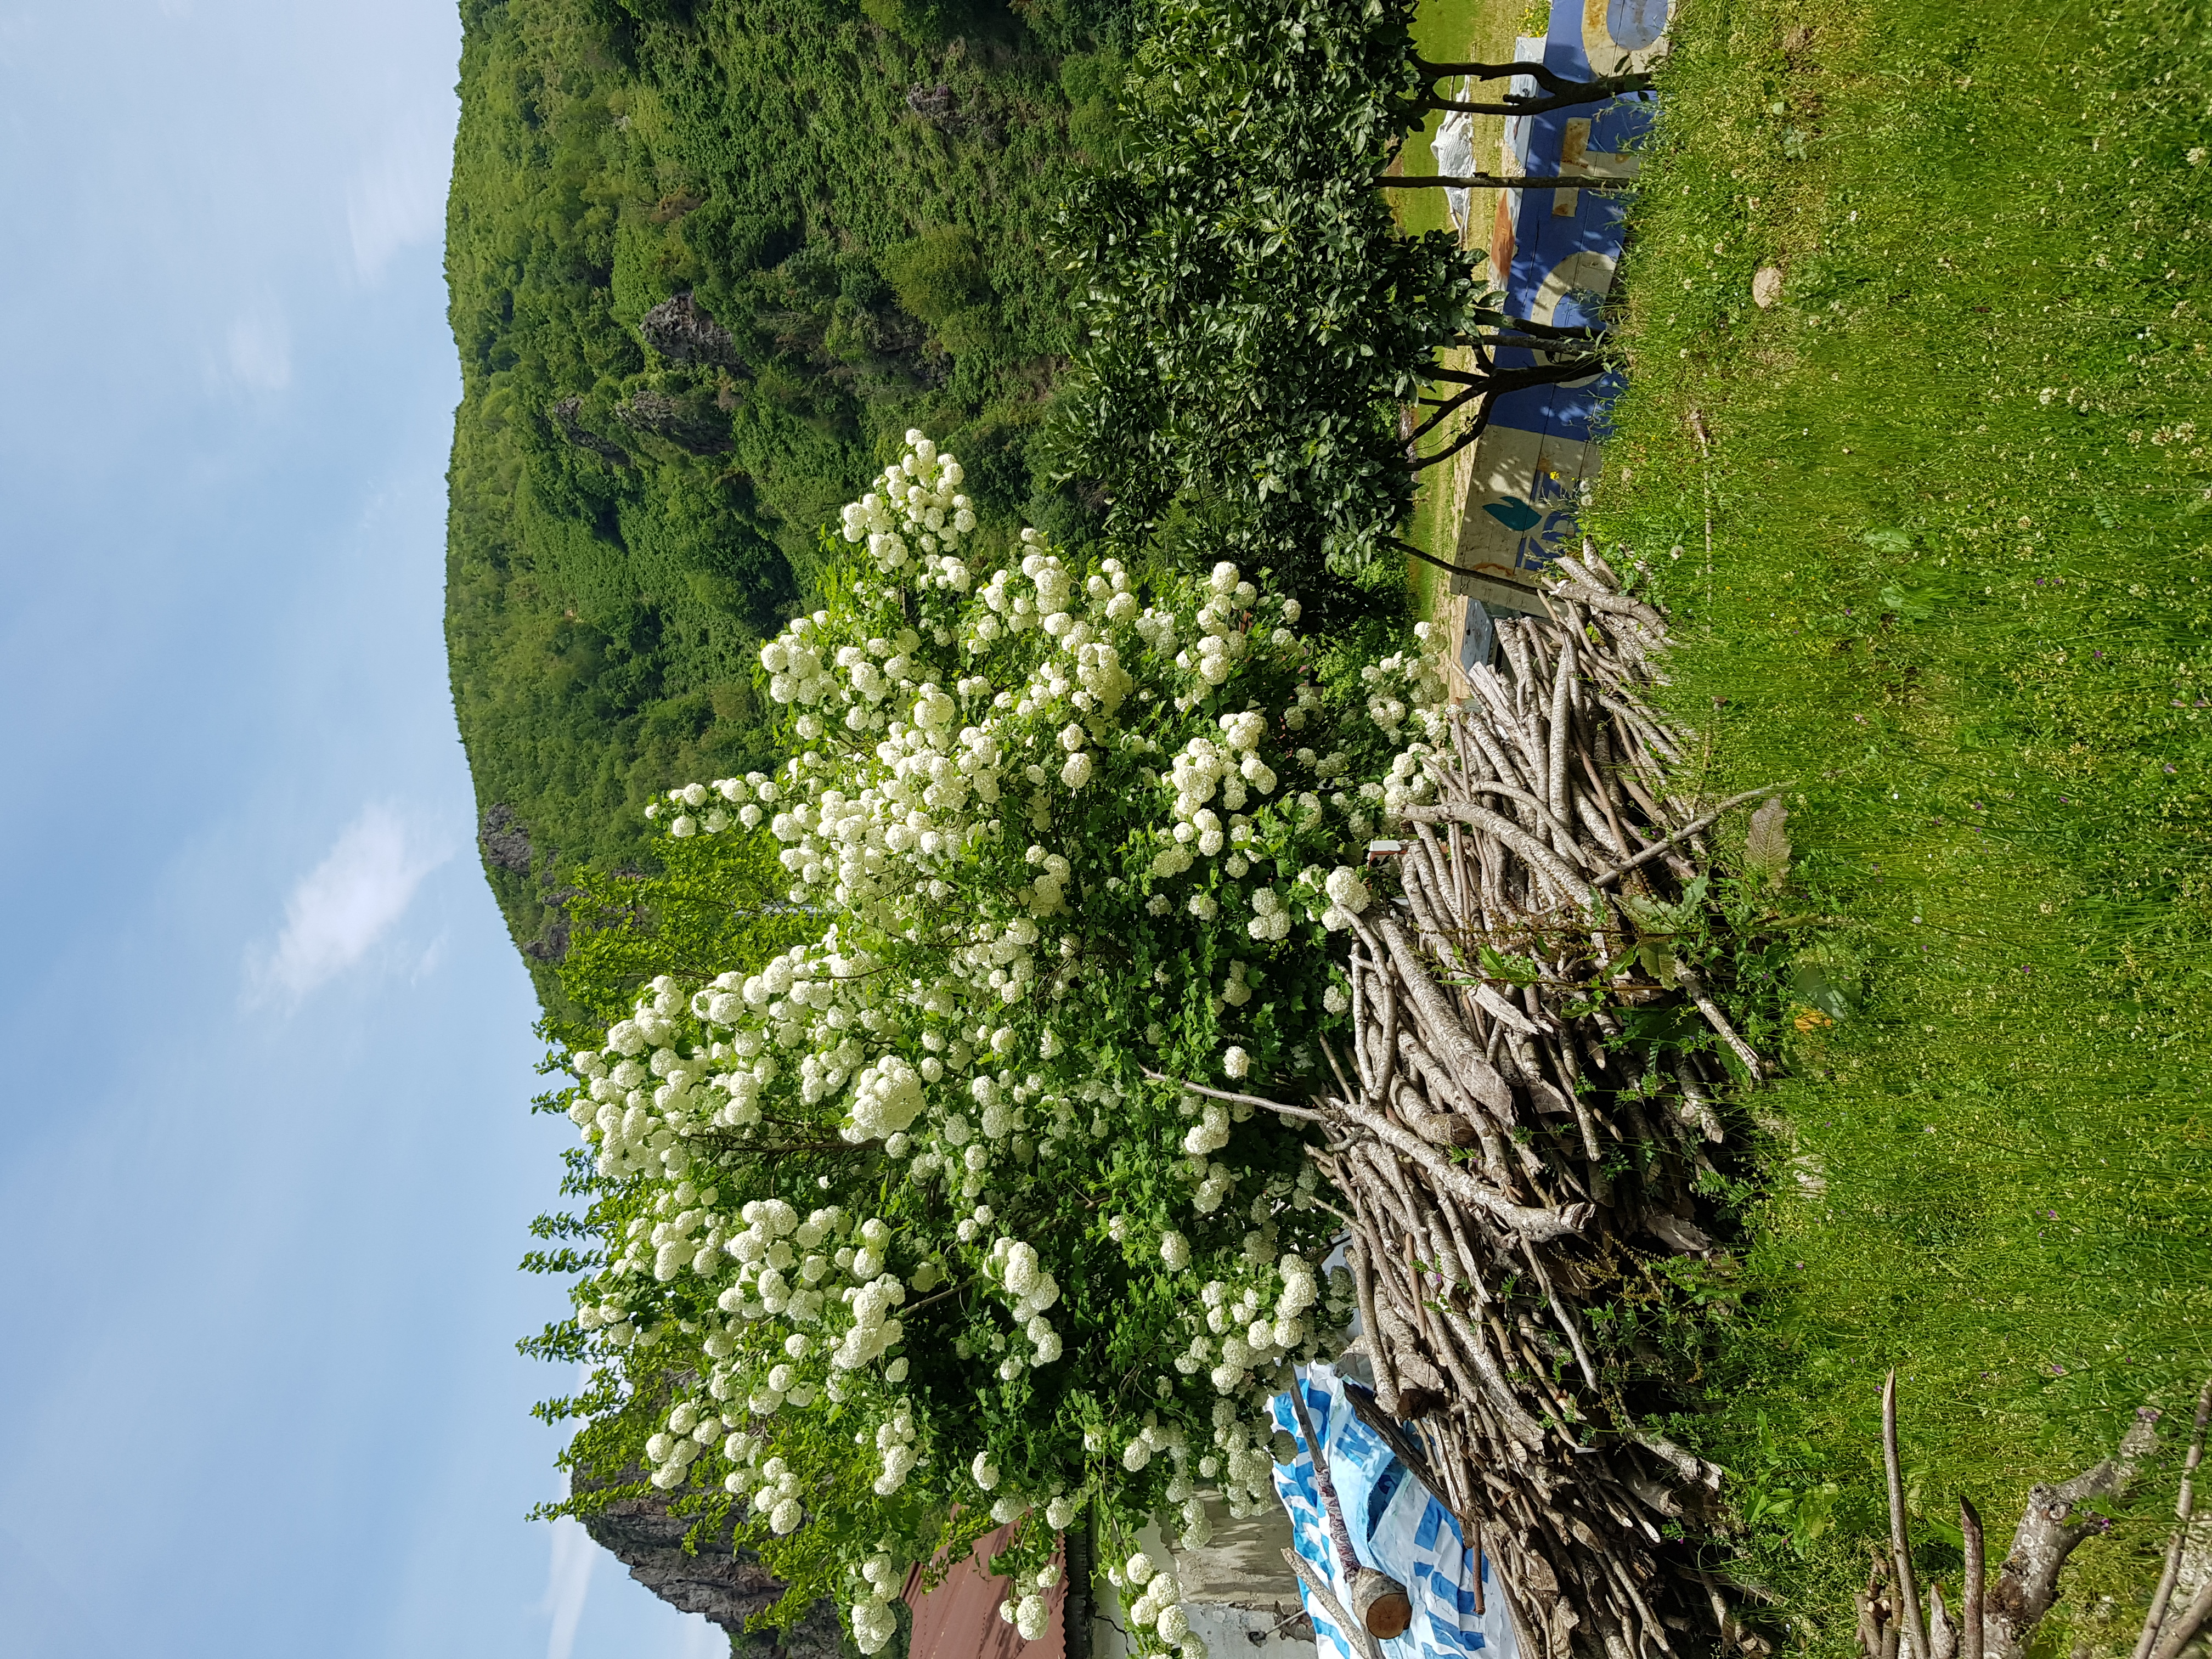
natural, plant, sky, cloud, flower, vegetation, tree, groundcover, grass, shrub, flowering plant, landscape, herbaceous plant, annual plant, electric blue, herb, wildflower, wood, subshrub, pole, garden, adventure, cumulus, buddleia, shadow